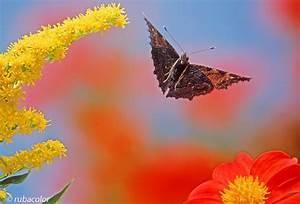
butterfly